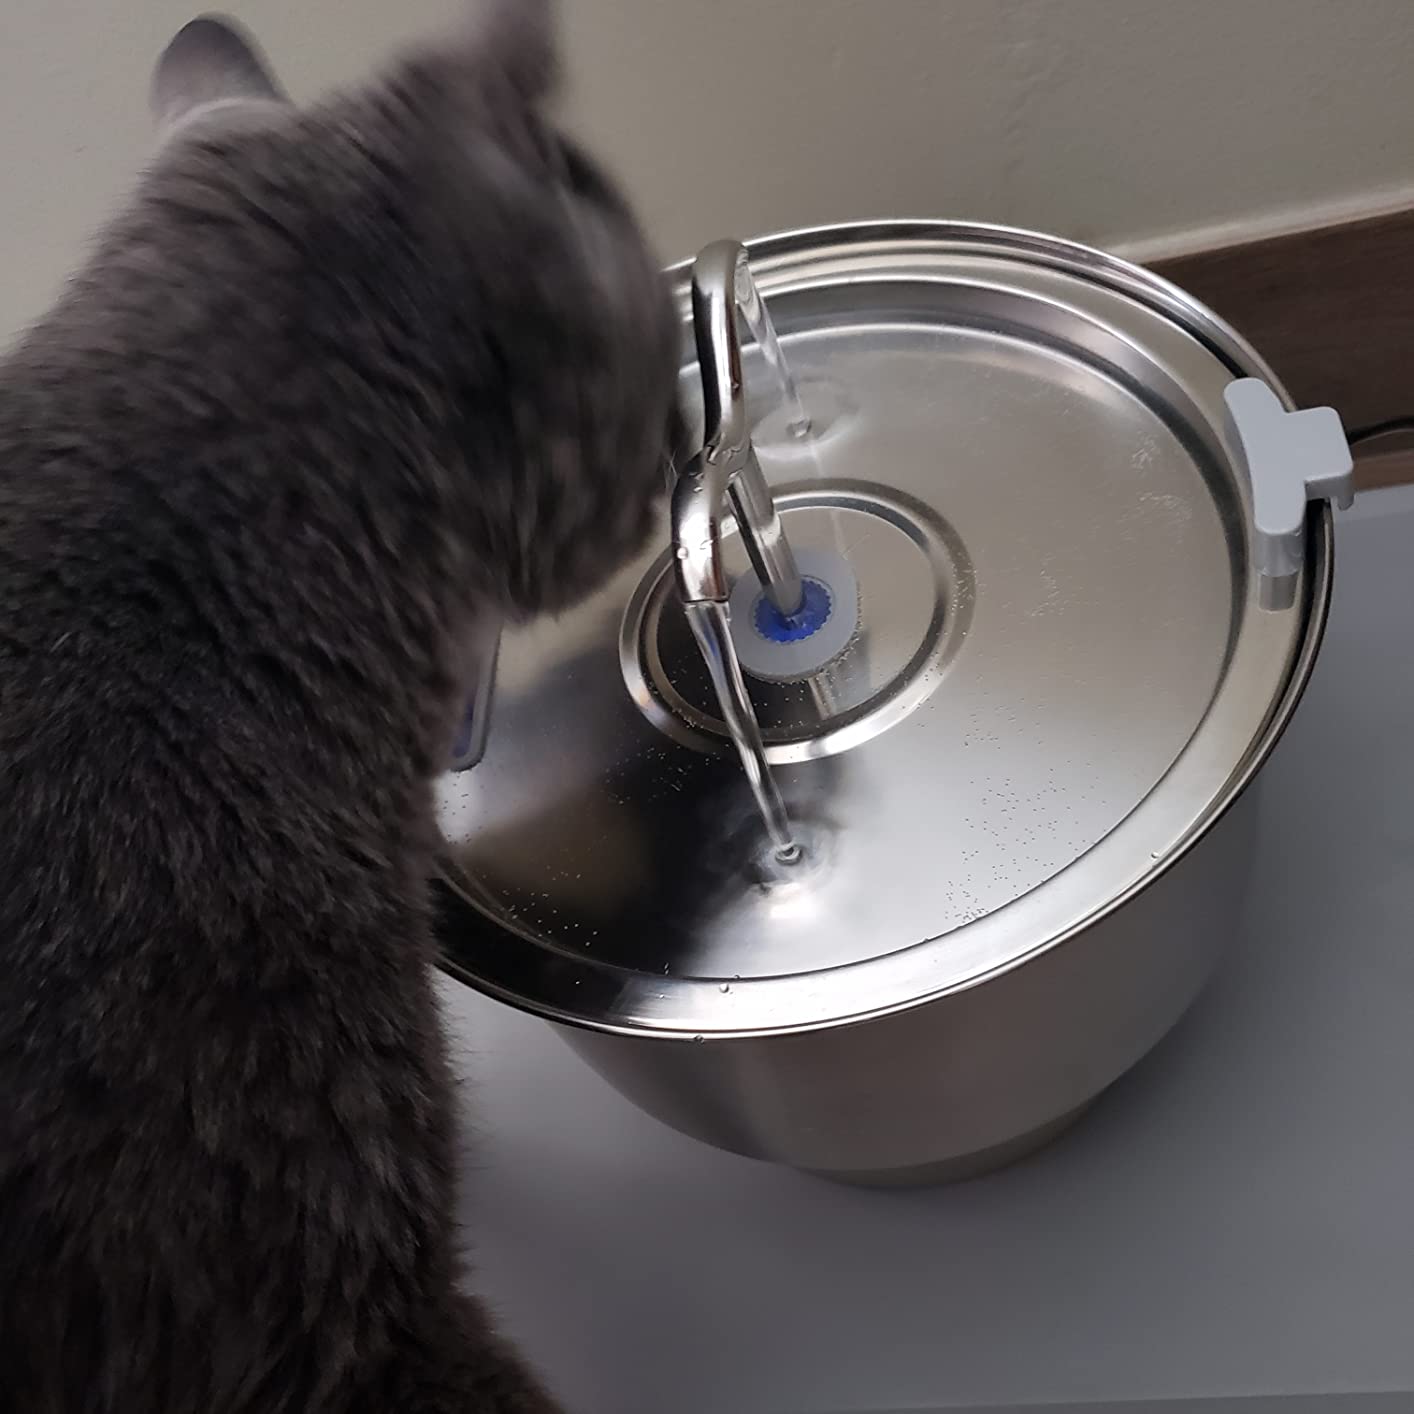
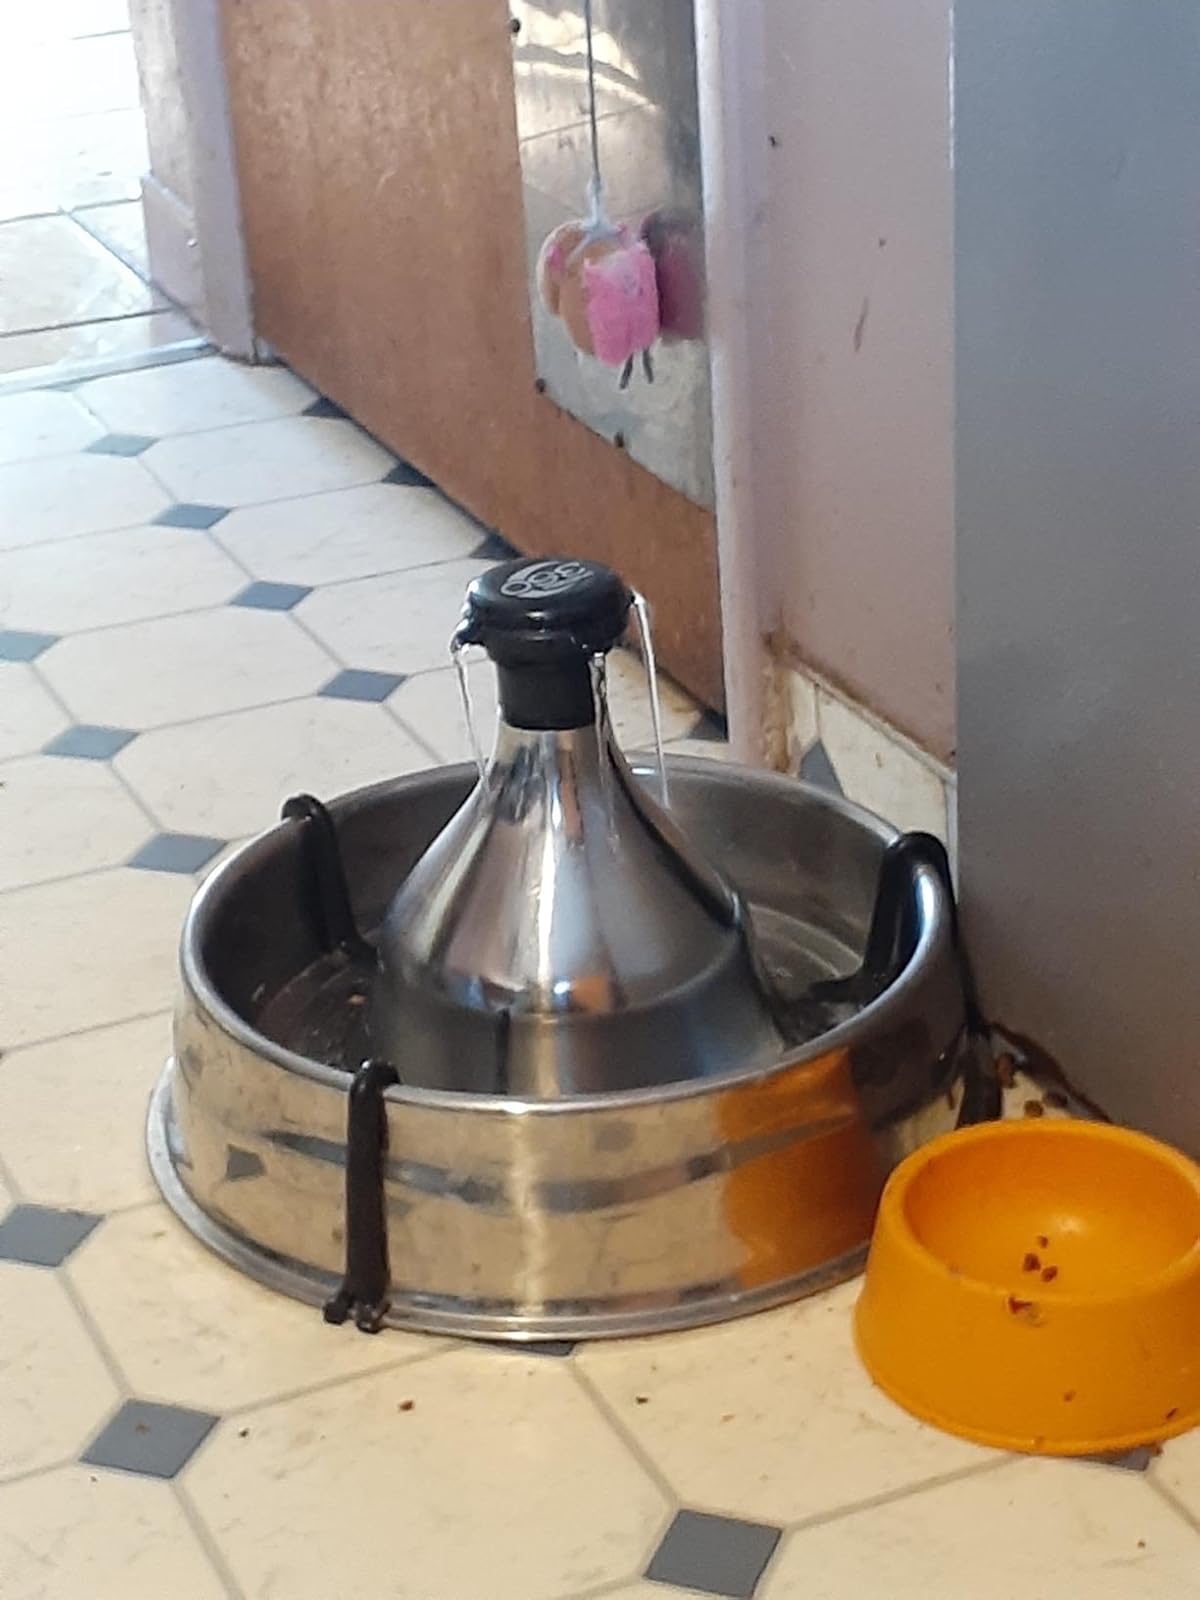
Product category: items_bowl
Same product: no